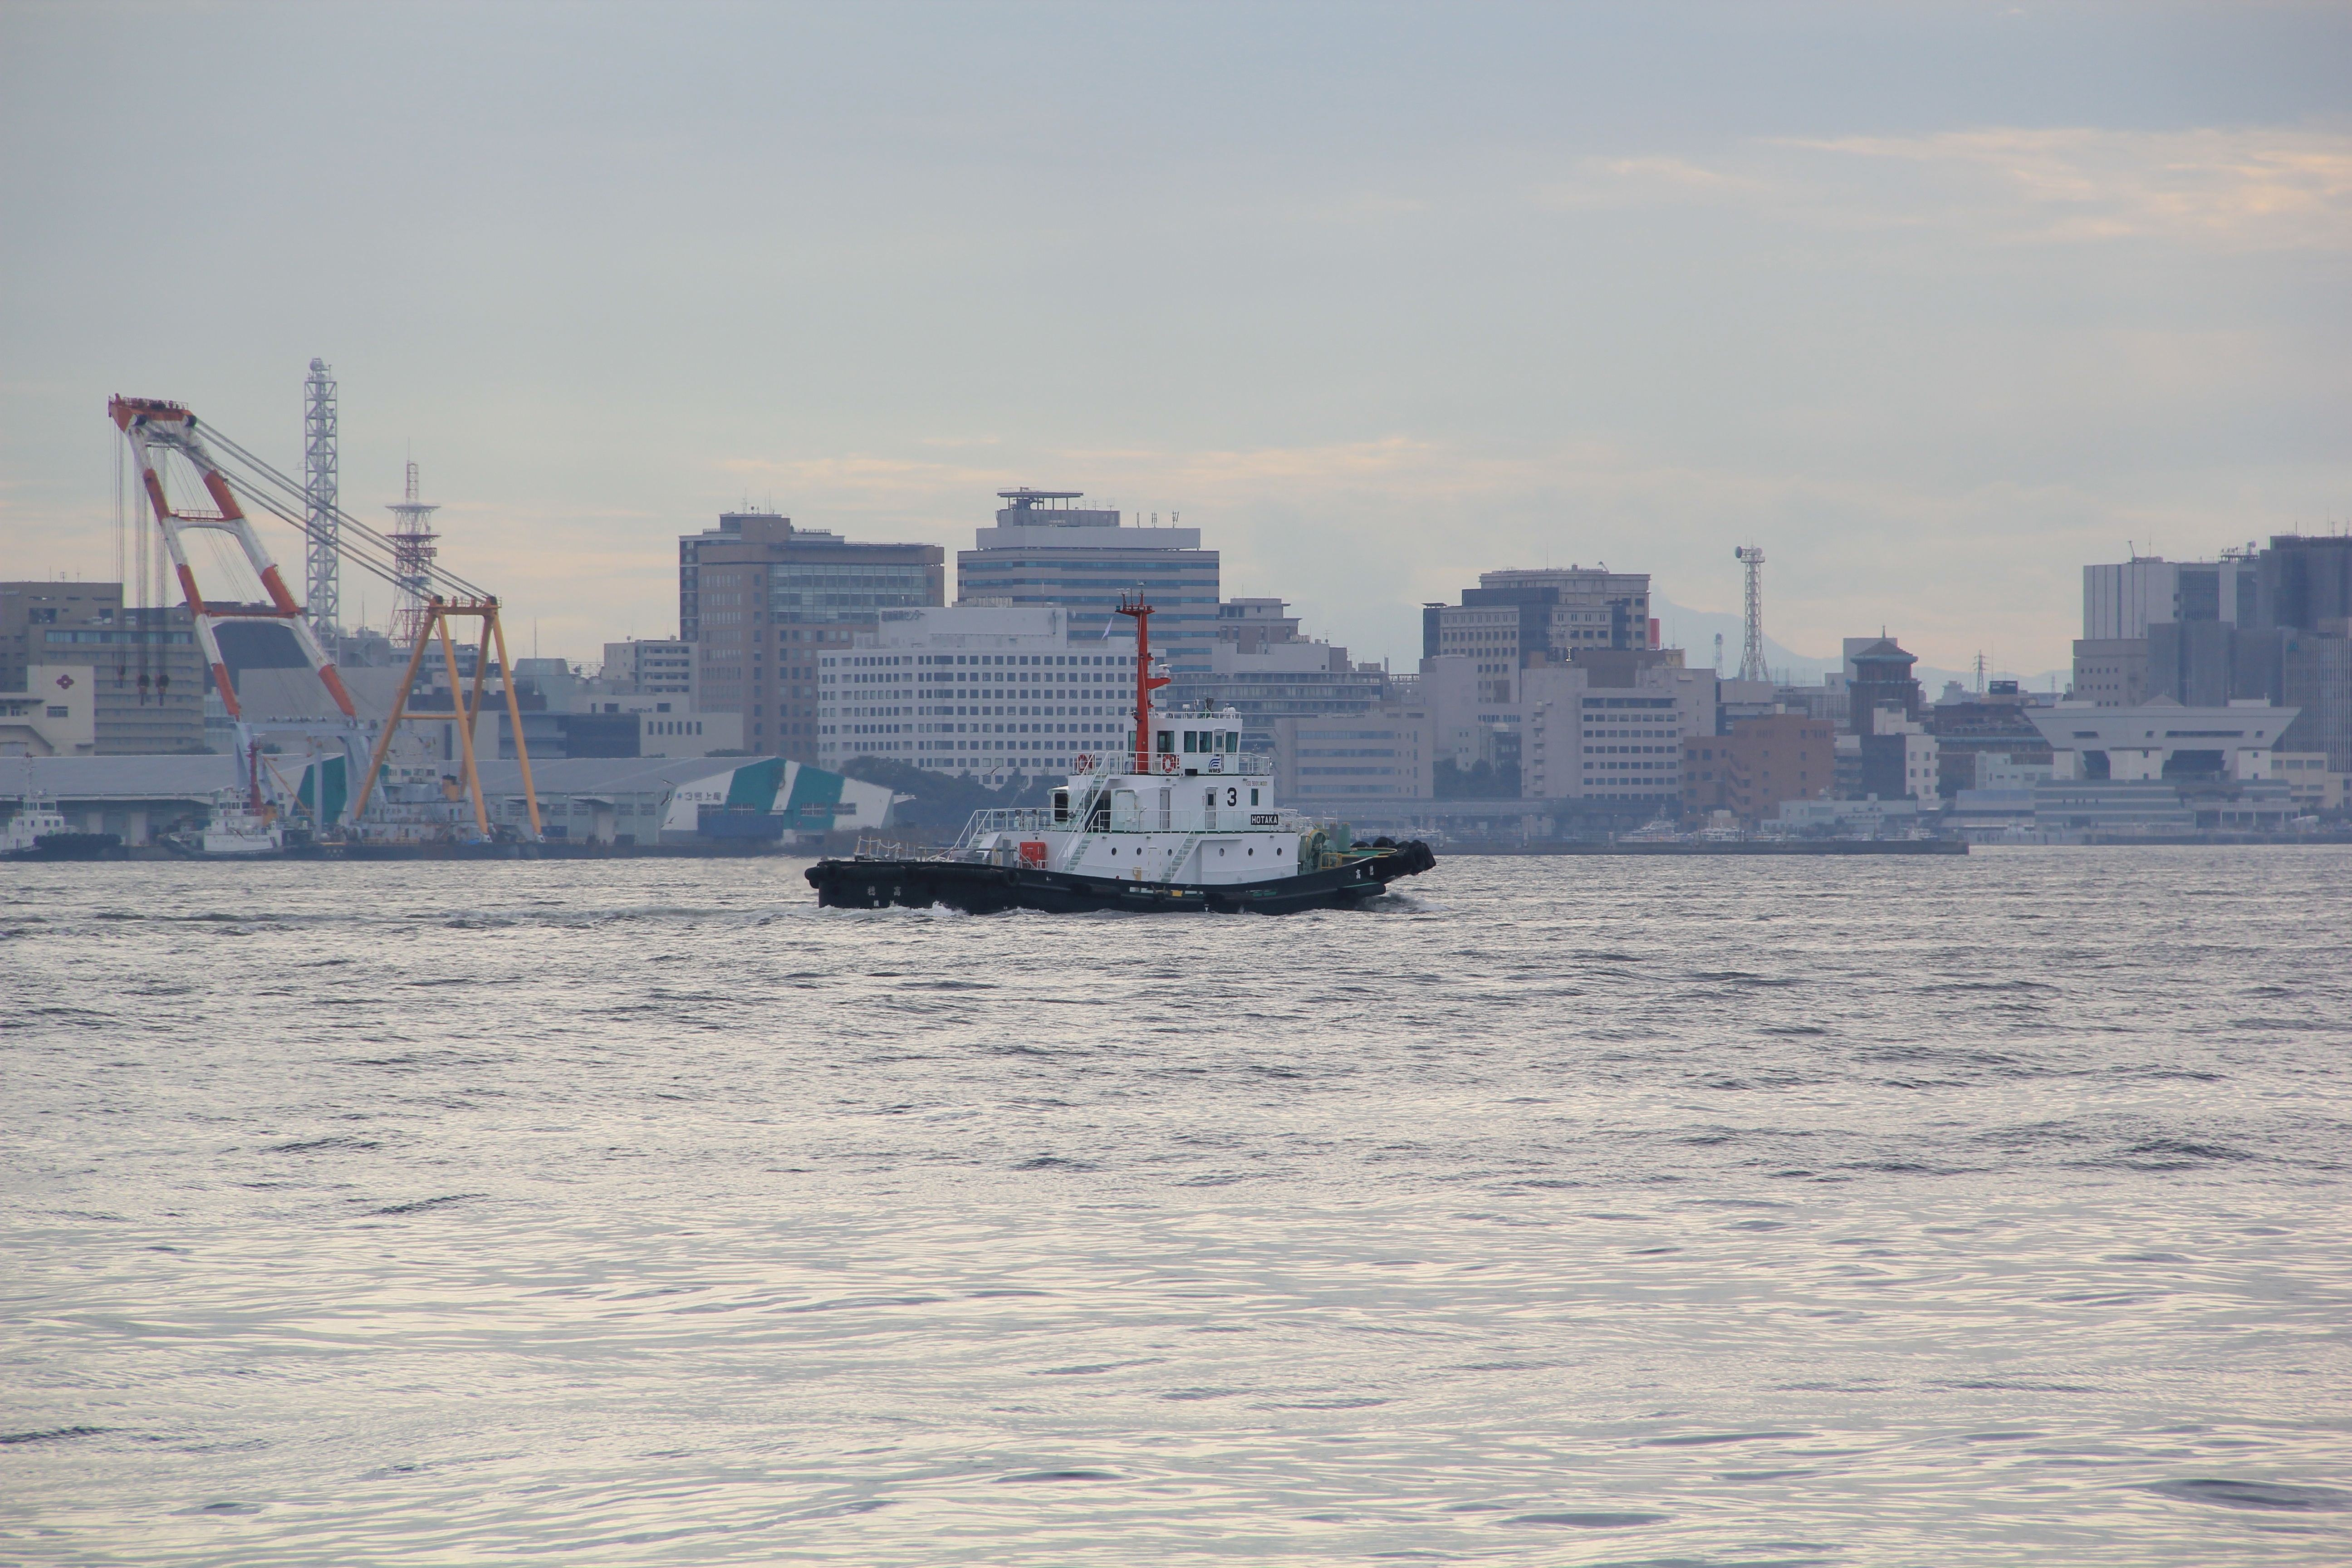
sea, coast, water, ocean, architecture, sky, boat, wave, ship, vehicle, bay, asia, harbor, port, japan, cargo ship, ferry, japanese, channel, yokohama, watercraft, minato, container ship, passenger ship, yokohama bay, freight transport